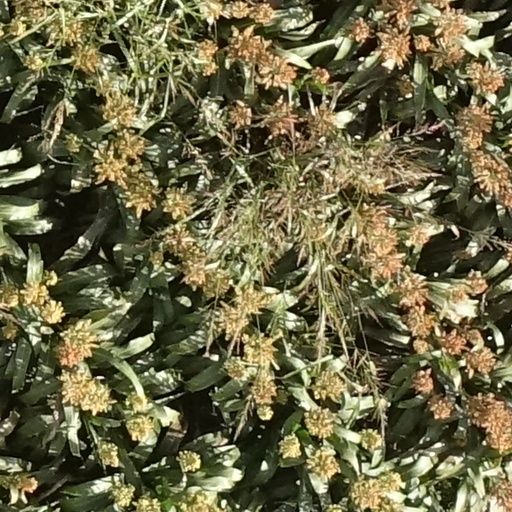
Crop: sorghum